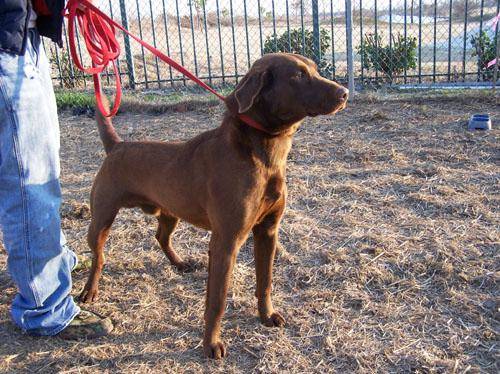
Label: dog